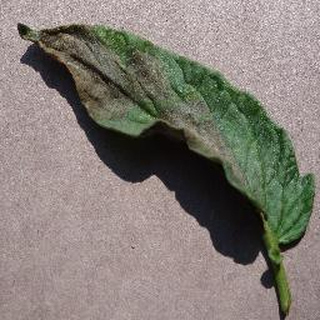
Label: tomato_late_blight